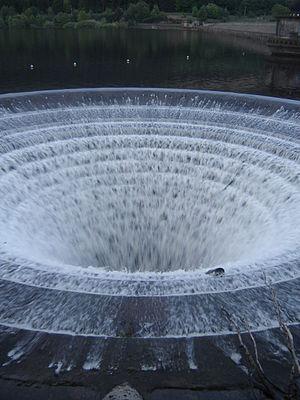
Un lac de barrage, lac de retenue ou réservoir est un plan d'eau alimenté par ruissellement et ou directement par un ou plusieurs cours d'eau et formé à l'amont d'un barrage construit dans ce but. Ces réservoirs ont divers usages qui peuvent être conjoints, notamment fournir de l'eau brute à un système de potabilisation et de distribution d'eau potable, ou à un système d'irrigation, réguler le débit des cours d'eau aval, alimenter des canaux, alimenter les turbines d'une centrale hydroélectrique.
Un trop-plein est un système permettant la régulation, par débordement, du niveau de l'eau d'un réservoir ou d'un récipient. Il consiste à éviter un remplissage excessif pouvant causer des dommages supérieurs à ceux éventuellement acceptés par un débordement contrôlé.